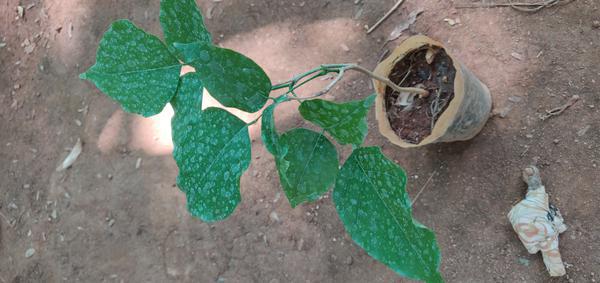
Plant: Honge